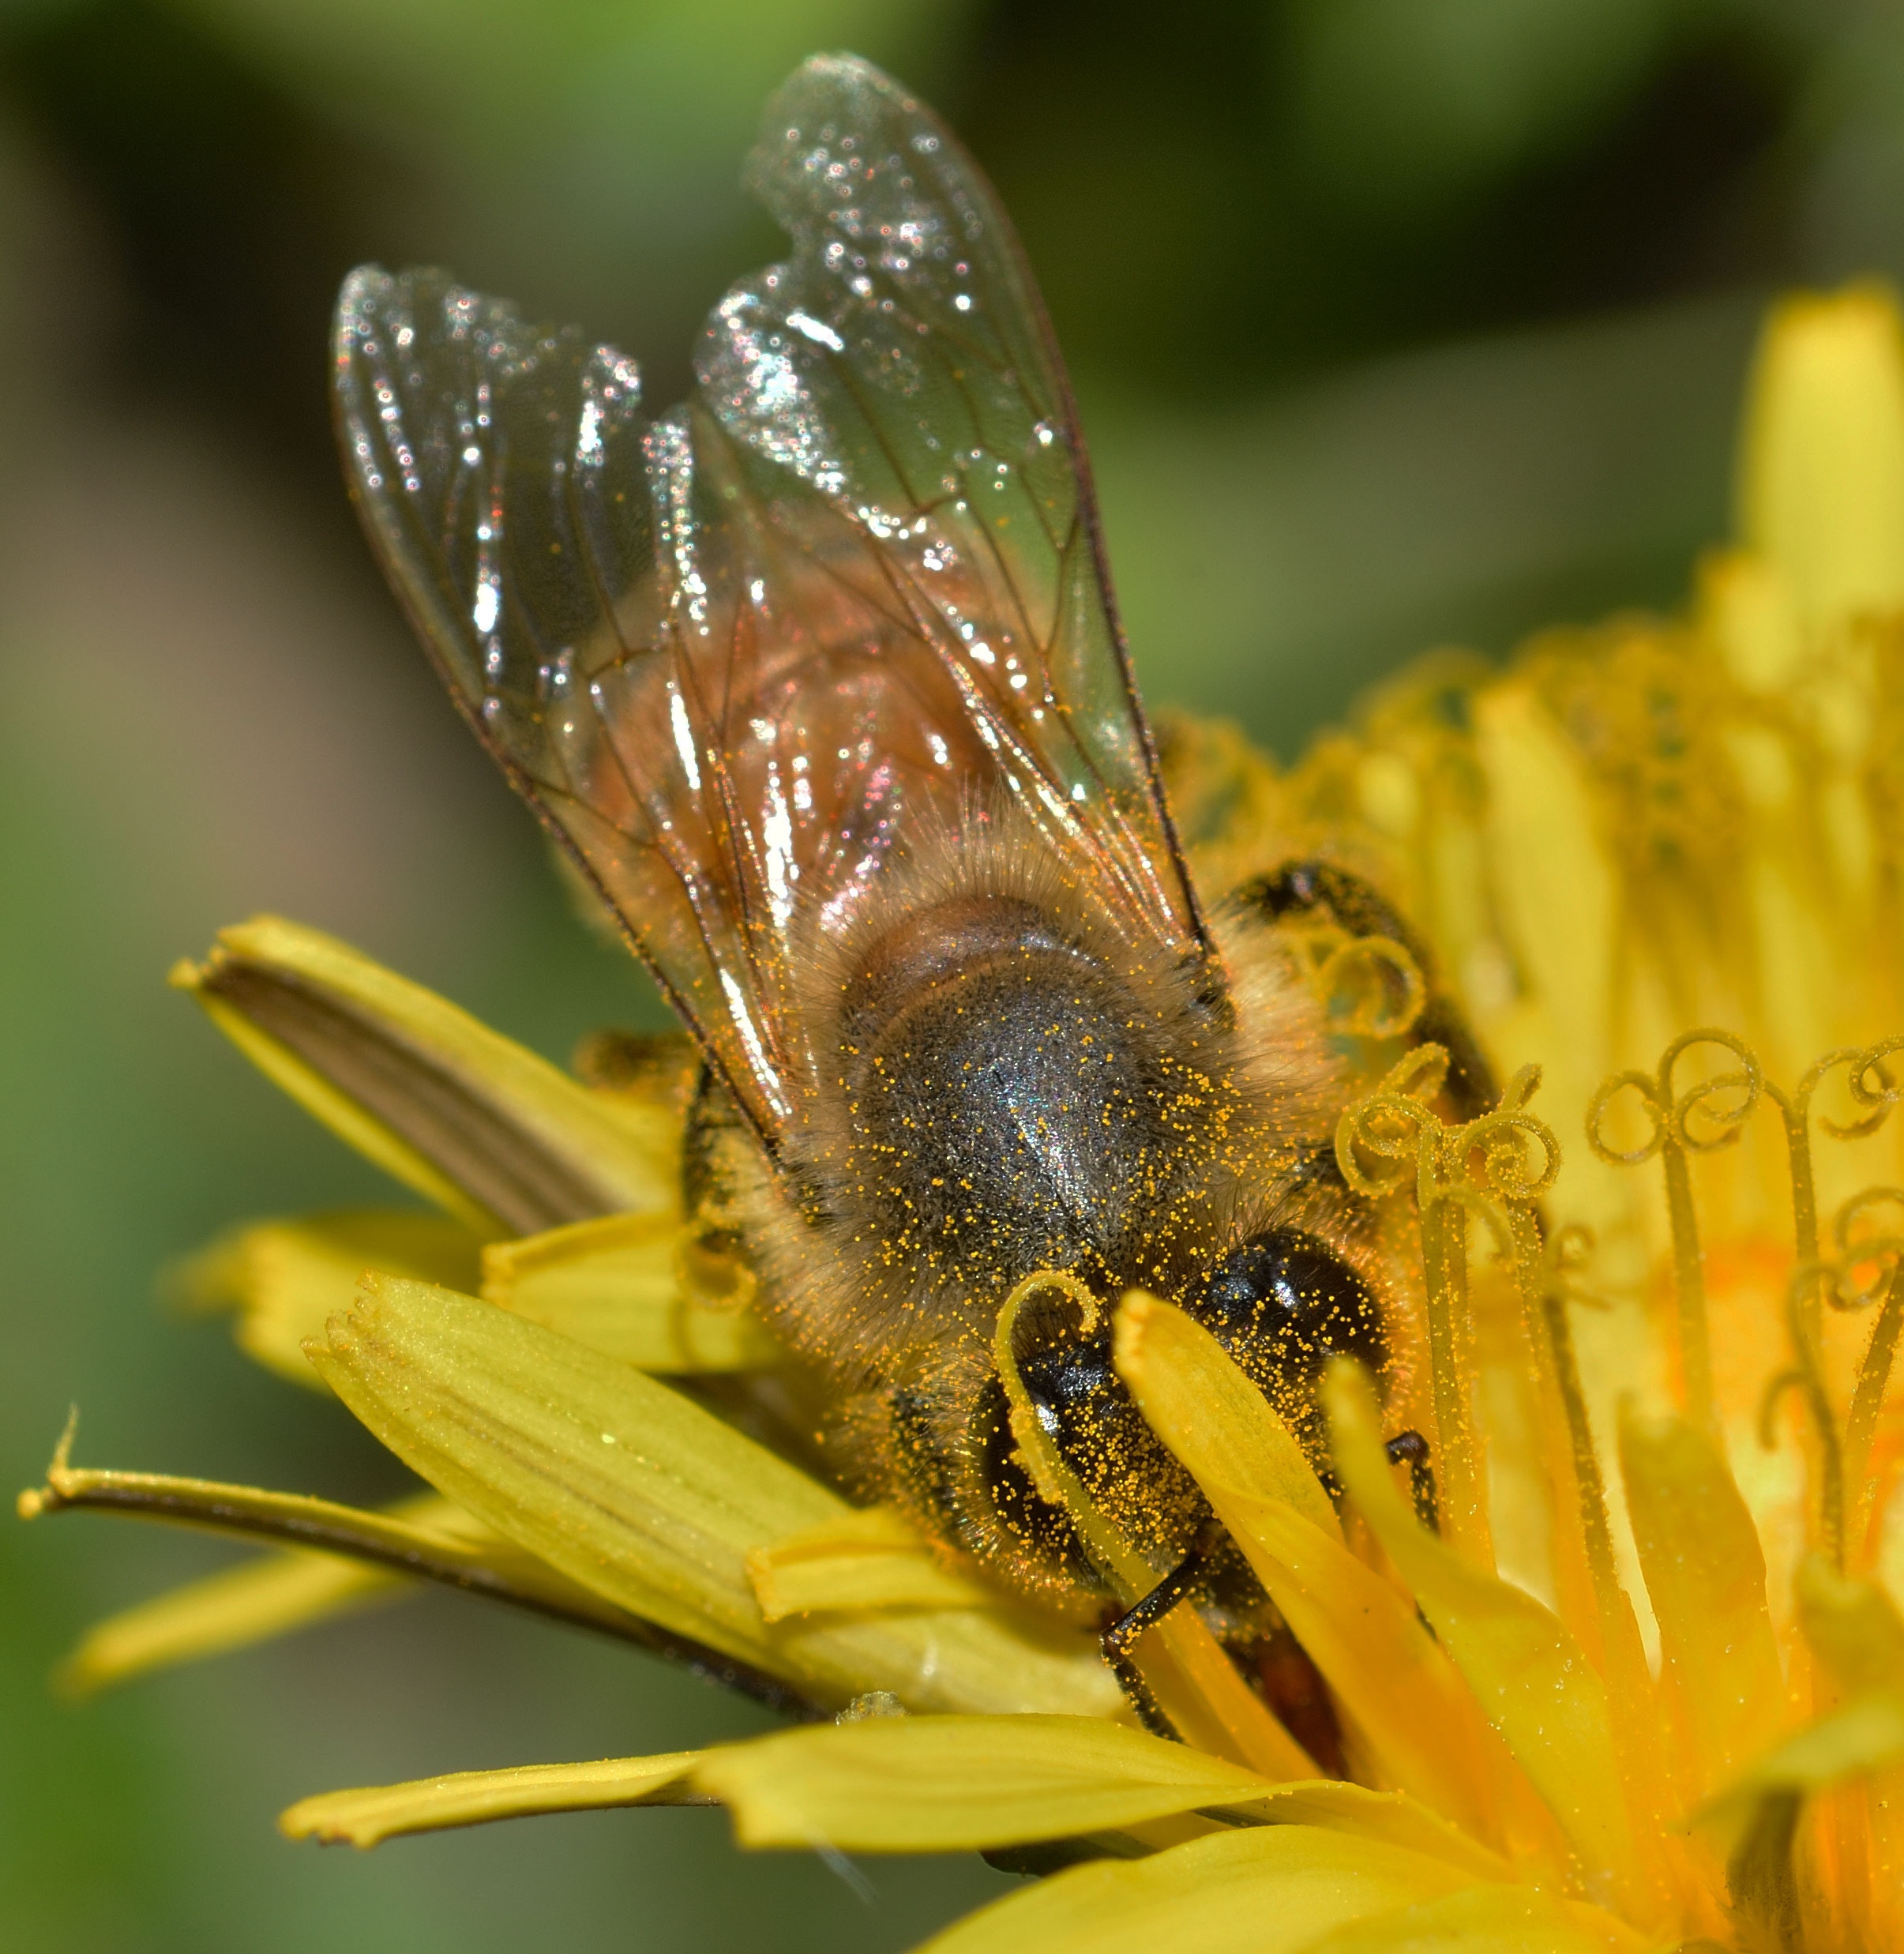
nature, photography, flower, fly, wildlife, pollen, insect, yellow, flora, fauna, invertebrate, close up, bee, nectar, hymenoptera, apis, macro photography, honey bee, pollinator, mellifera, plant stem, membrane winged insect